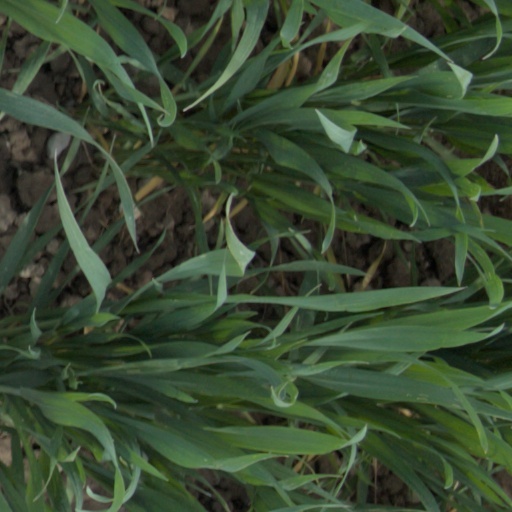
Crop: wheat